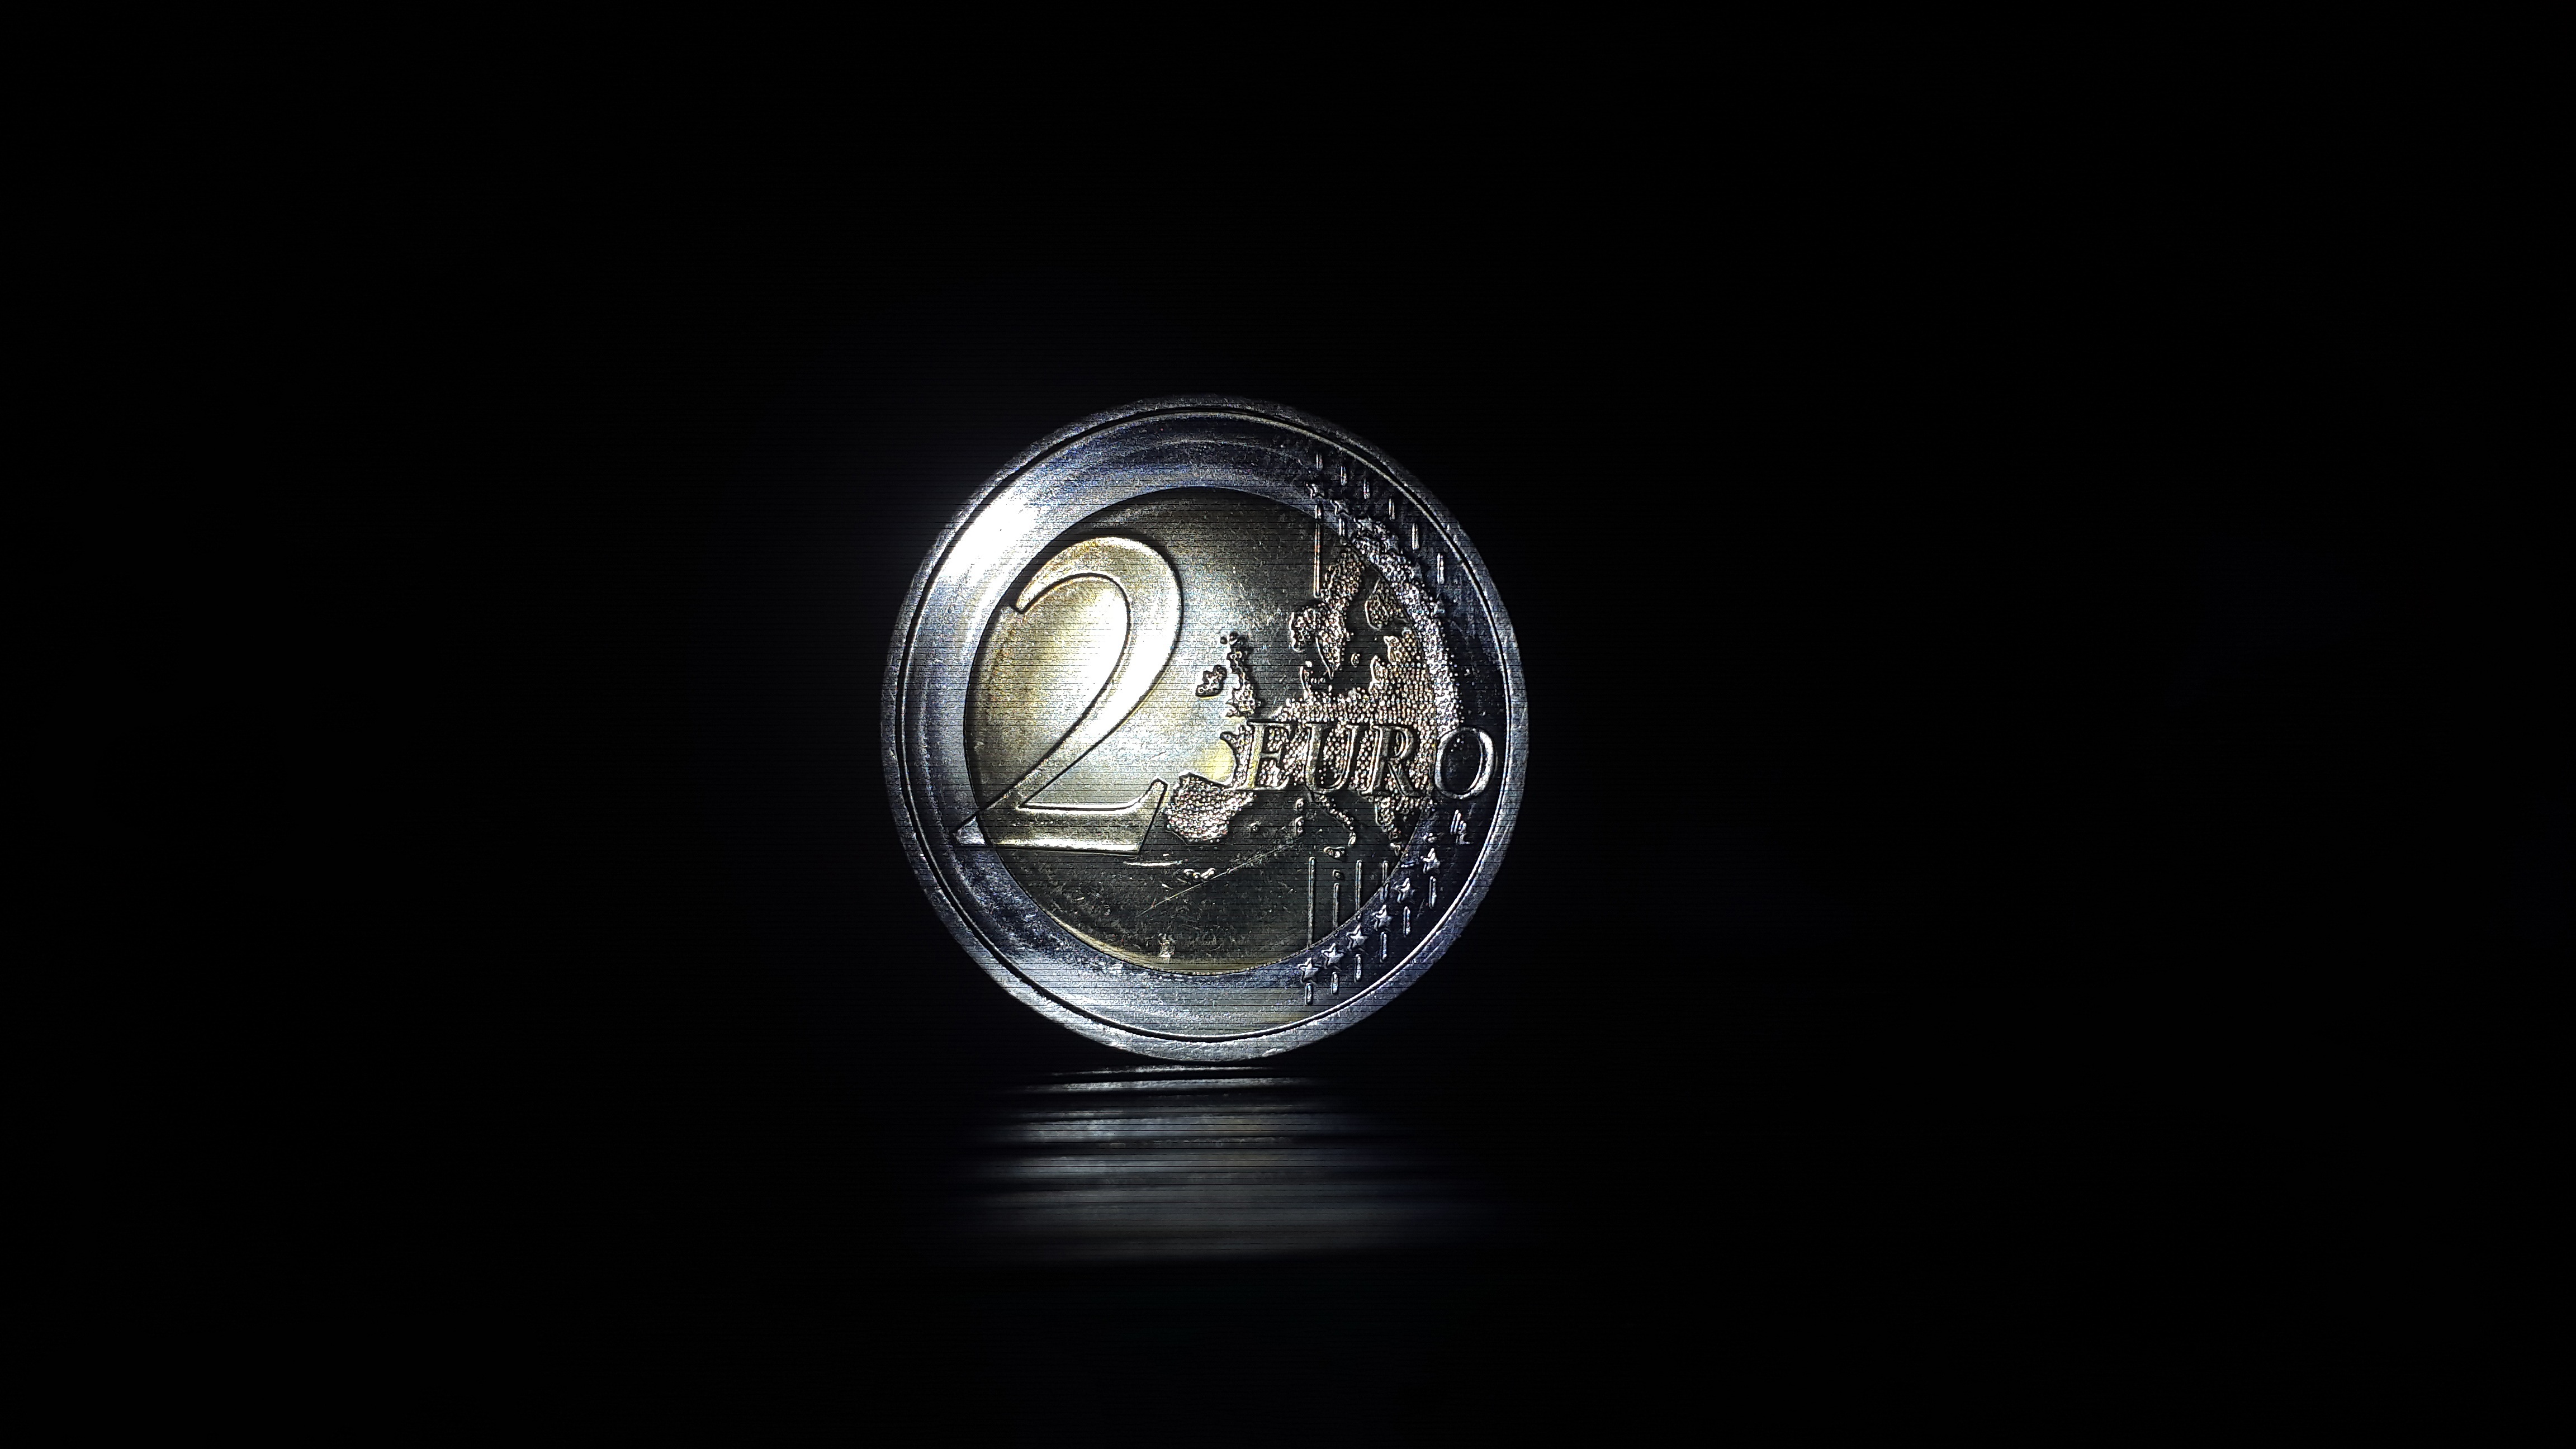
light, reflection, metal, money, darkness, two, black, lighting, circle, cash, currency, sphere, euro, coin, shape, economy, success, donation, finance, macro photography, pay, euro cents, specie, 2 euro, monetary donation, two euro